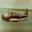
Label: airplane